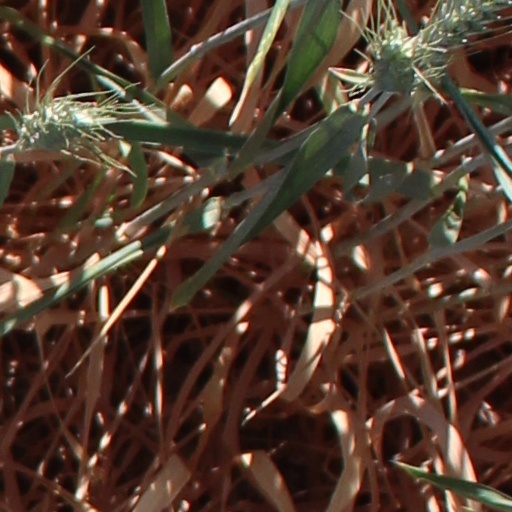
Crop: wheat